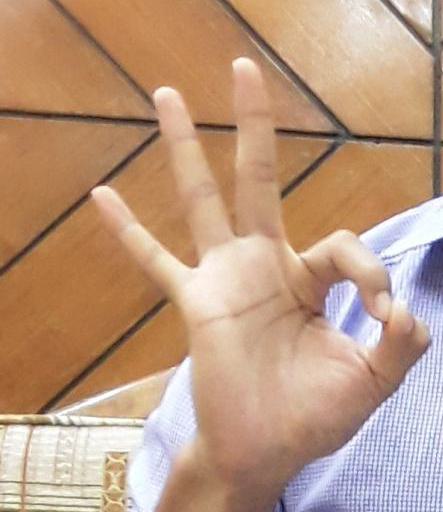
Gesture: ok